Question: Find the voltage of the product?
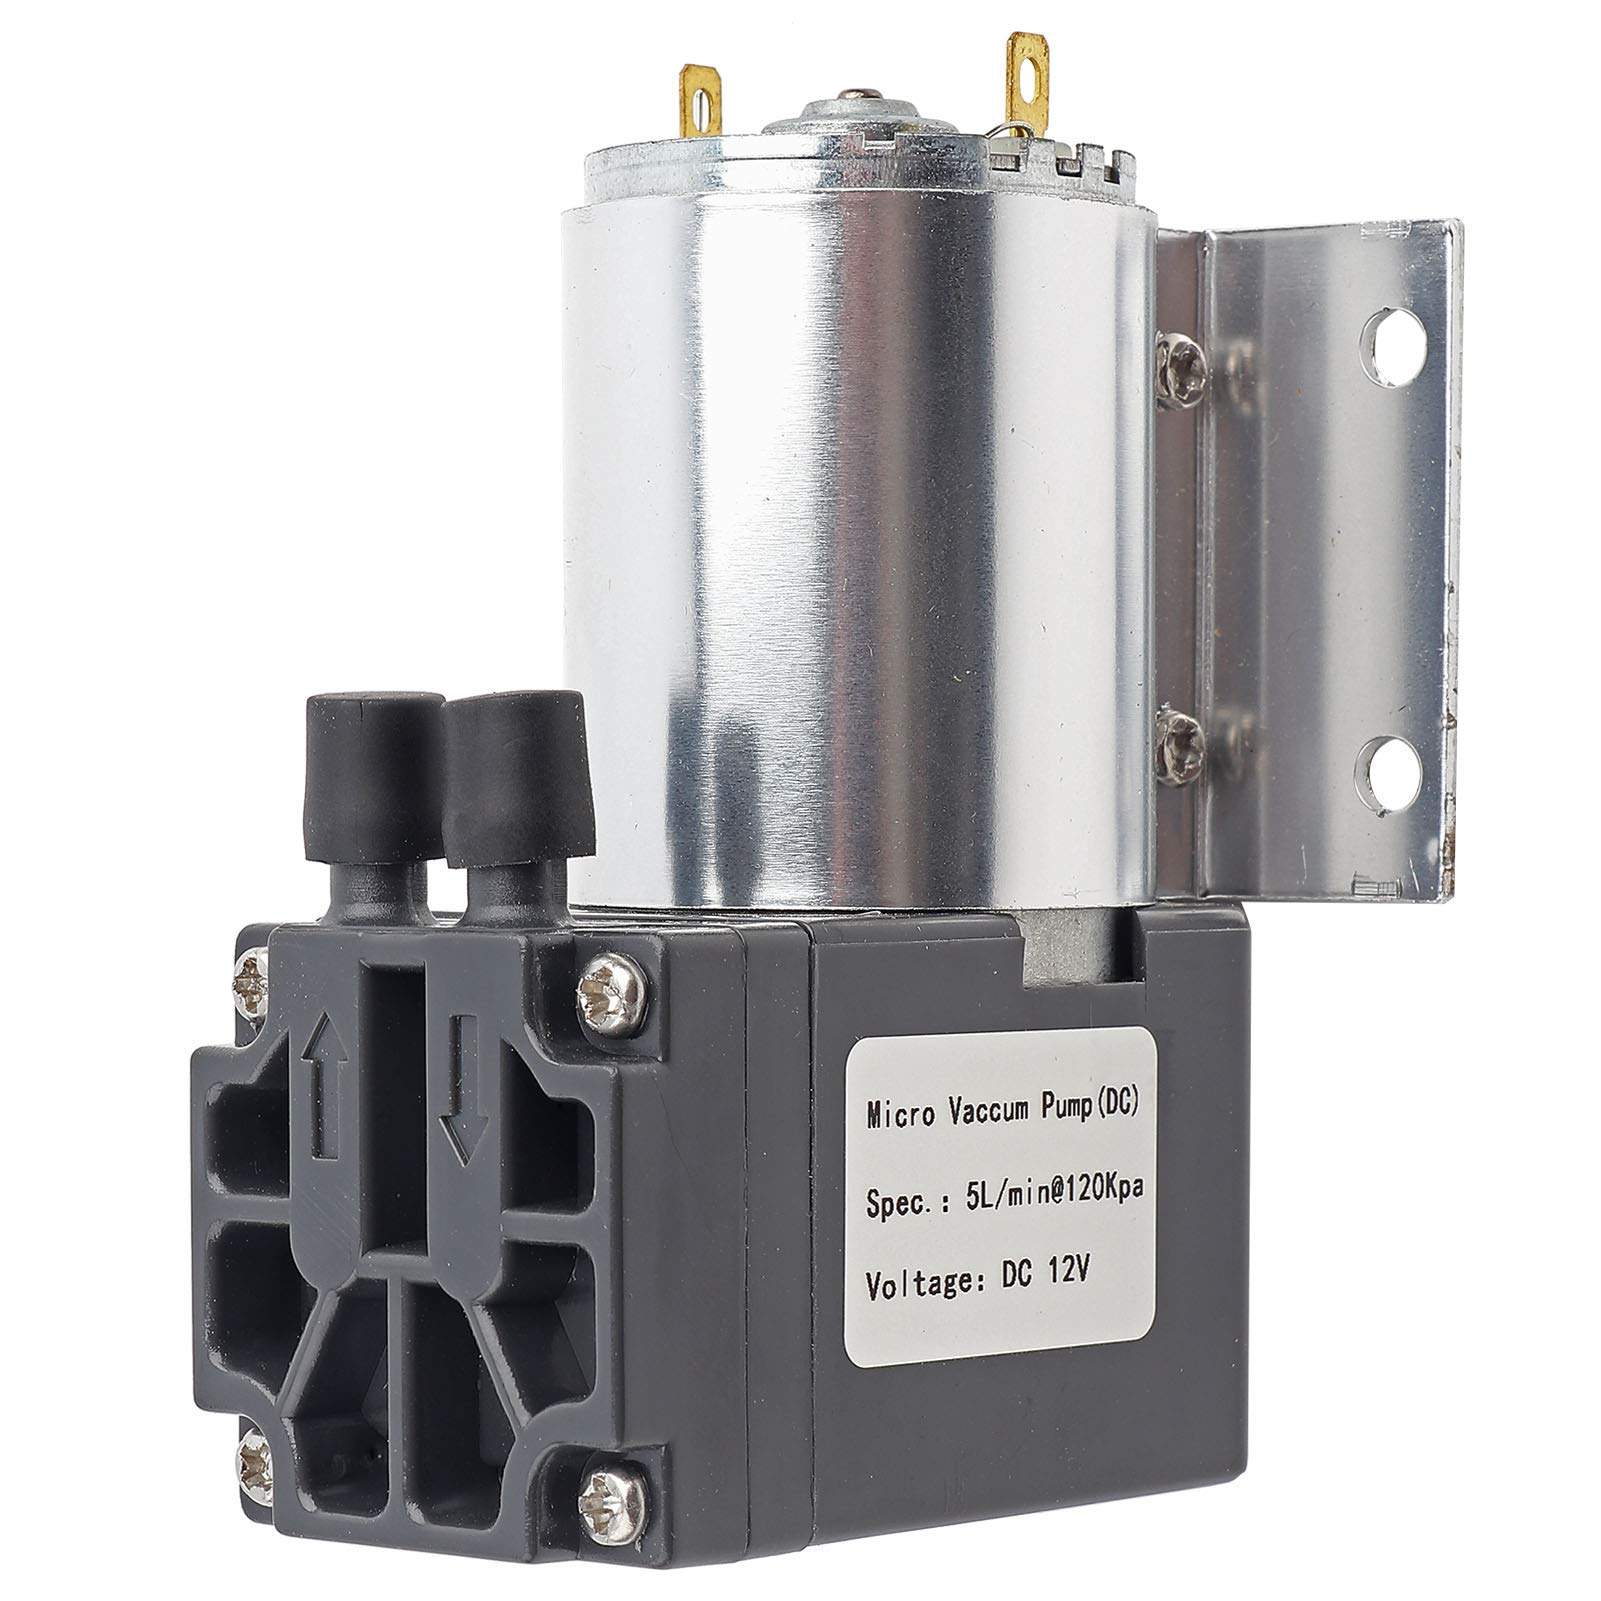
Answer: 12.0 volt